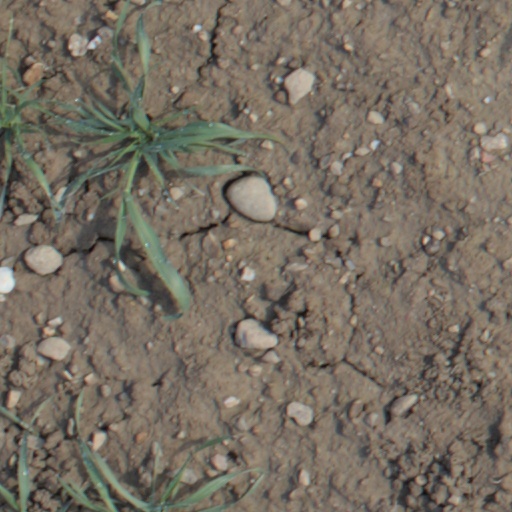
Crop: wheat